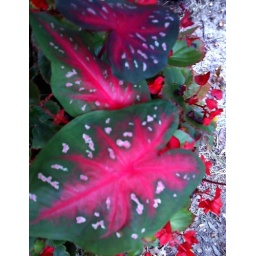
Make a photograph of a plant today. It can be a small one in a pot, a big one in the park, or a tree in a forest.